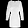
Label: Dress